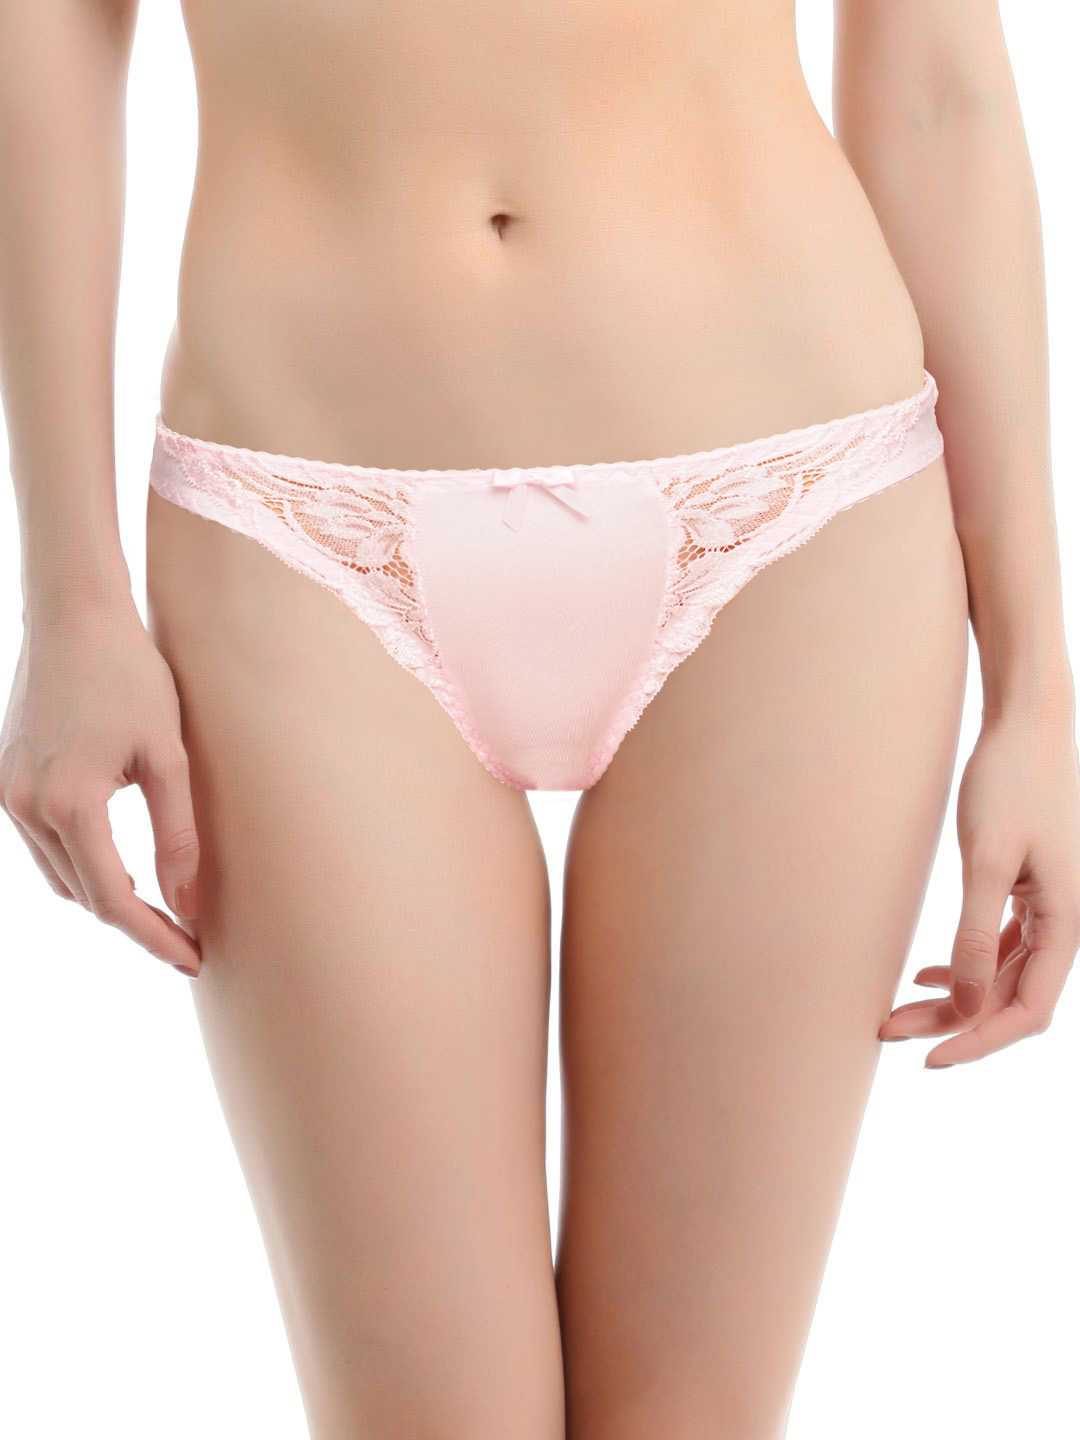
Enamor Women Pink Dress Up 75 Briefs
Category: Apparel / Innerwear / Briefs
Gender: Women
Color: Pink
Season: Fall 2012
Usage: Casual